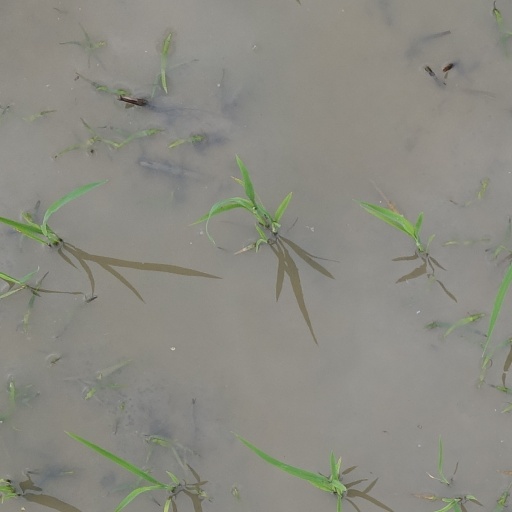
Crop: rice